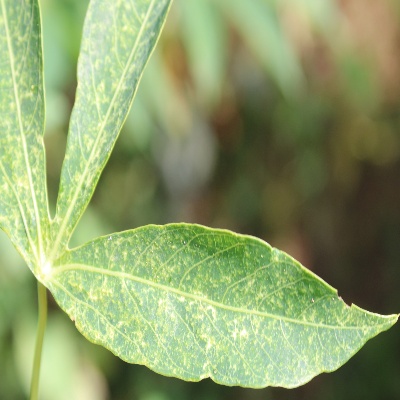
Crop: Cassava
Condition: green mite